Charters of Freedom

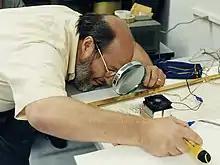
Langley Research Center researcher James West looks for the first signs of water vapor condensation in the encasement of the U.S. Constitution in April 2008

Librarian of Congress Herbert Putnam collected the Declaration and Constitution from the State Department safes and brought them to the Library of Congress in a mail wagon. Putnam requested funds to allow the documents to be put on display so "might be treated in such a way as, while fully safe-guarding them and giving them distinction, they should be open to inspection by the public at large".